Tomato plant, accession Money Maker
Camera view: vertical (180 deg); turntable rotation: 300 degrees
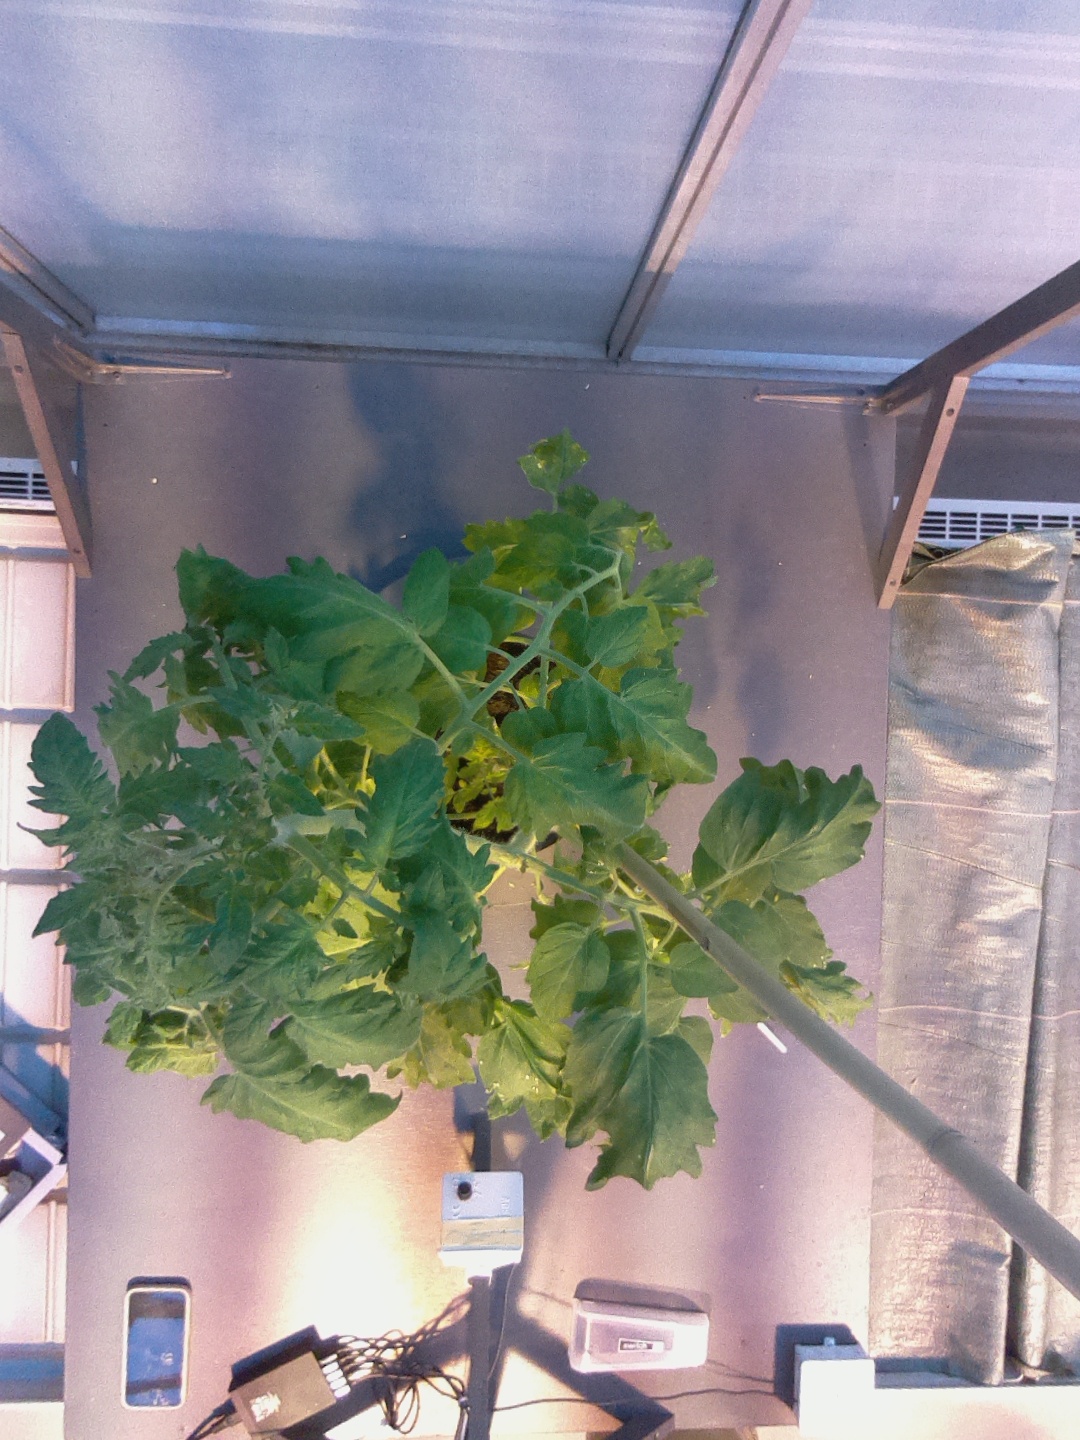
BBCH growth stage 60: First flowers open